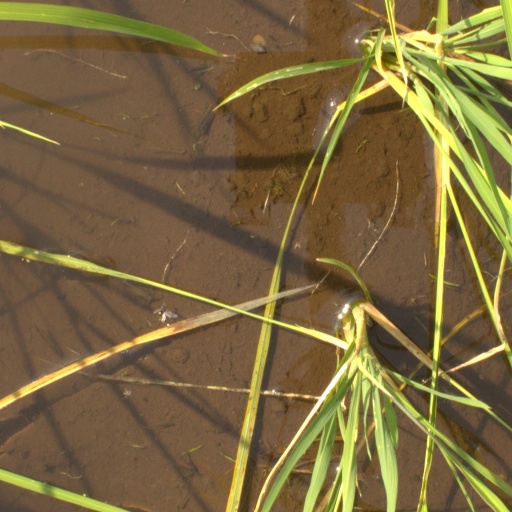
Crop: rice